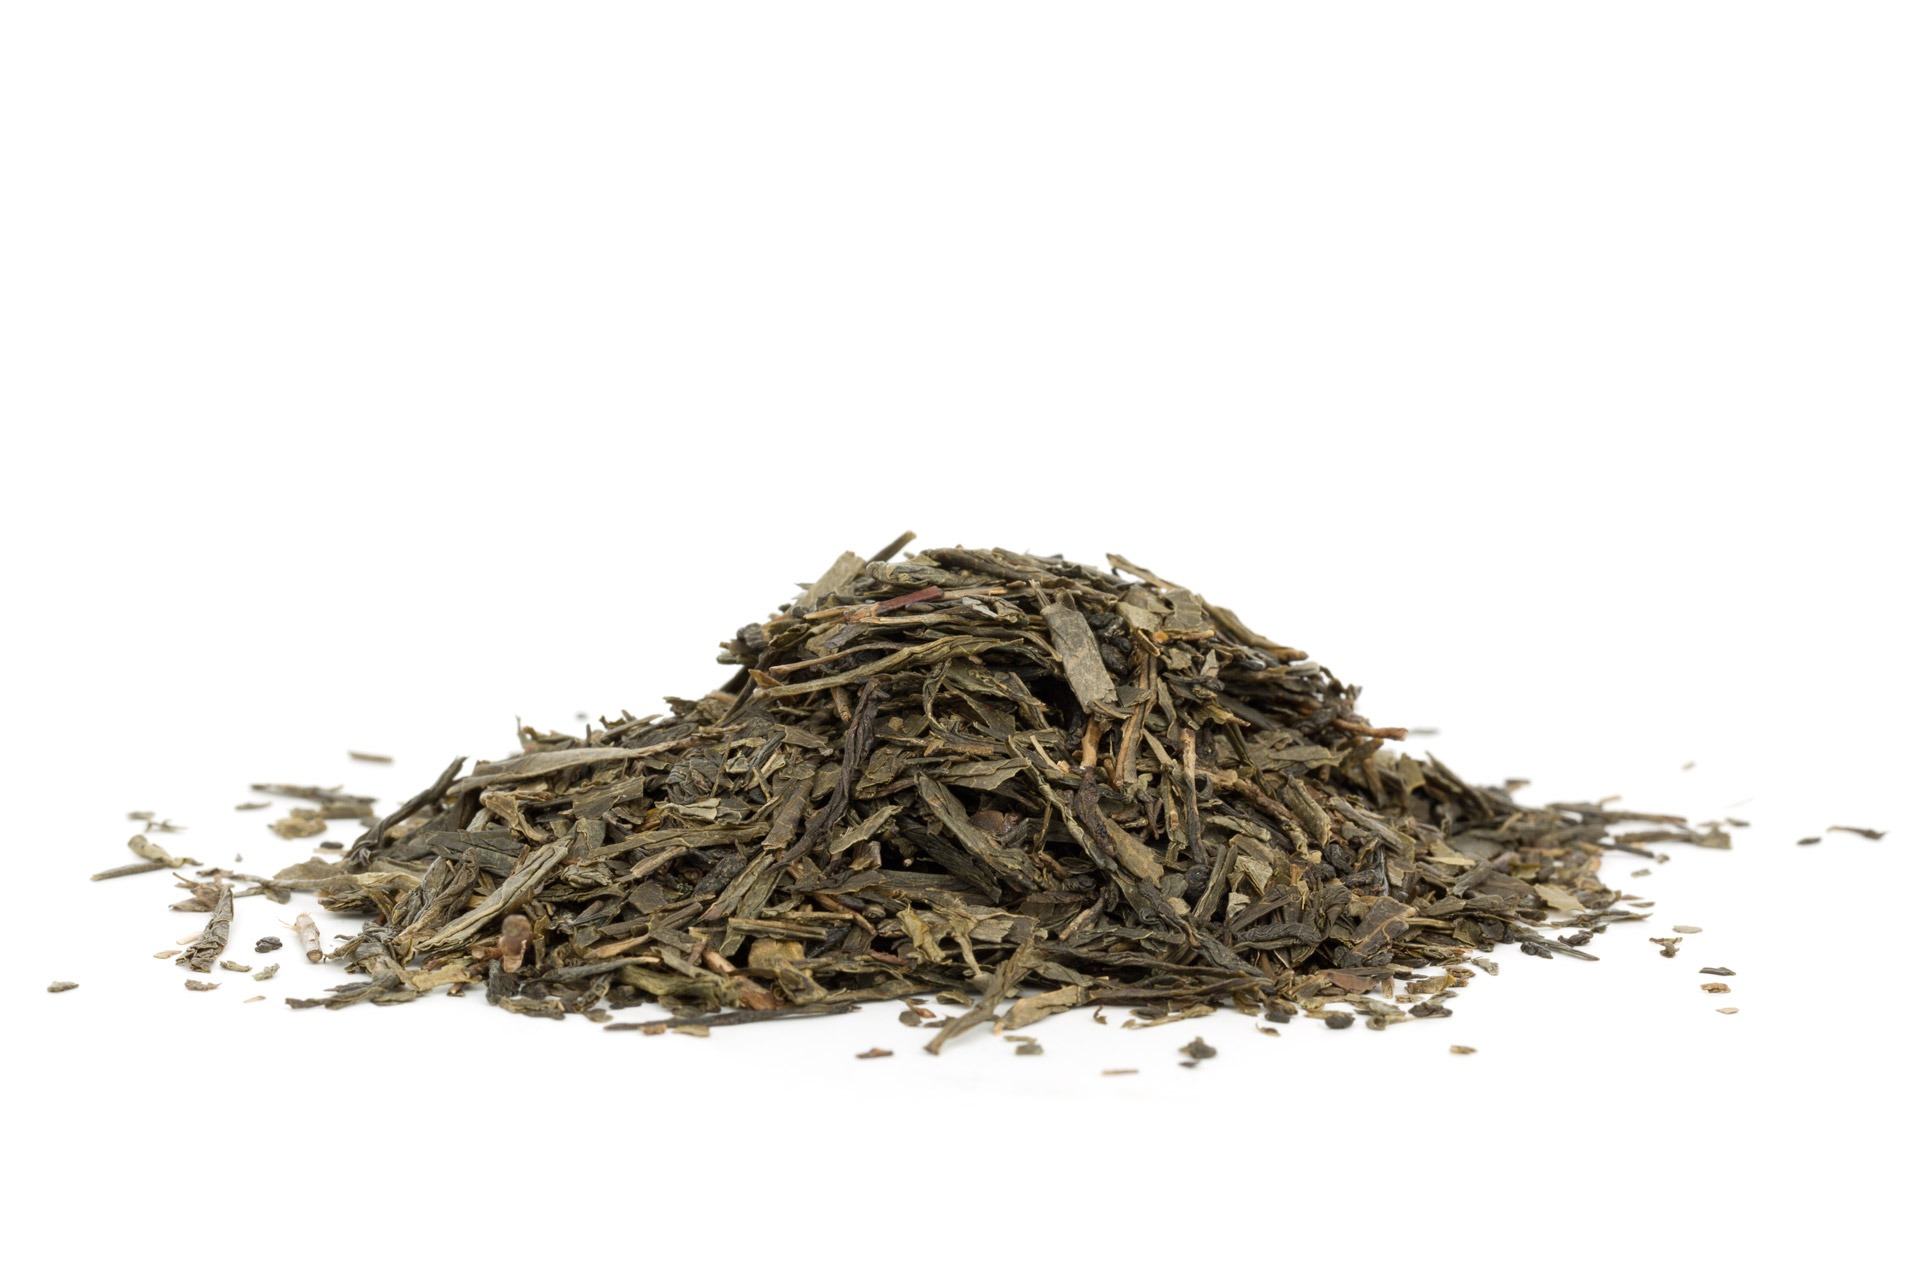
nature, plant, tea, leaf, dry, pile, food, ingredient, herb, crop, soil, drink, healthy, leaves, antioxidant, green tea, flavor, herbal, gyokuro, sencha, lapsang souchong, da hong pao, keemun, gunpowder tea, darjeeling tea, bancha